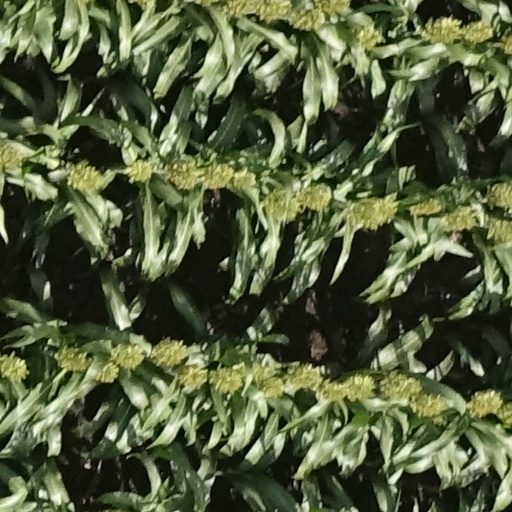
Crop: sorghum